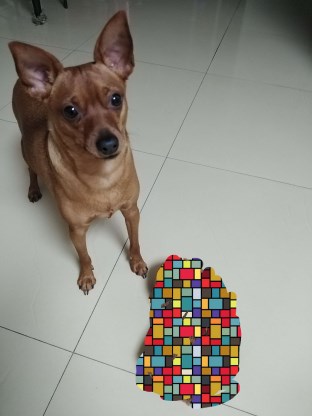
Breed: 561-n000127-miniature_pinscher